Lochmaben F.C.

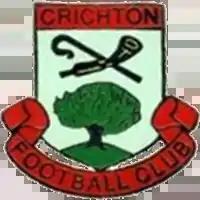
Crichton F.C. logo

The most recent incarnation of the club formed in 1972 as Auldgirth Football Club playing in local amateur leagues. Auldgirth FC was renamed to Blackwood Dynamos Football Club before a 1999 rename to reflect their home ground is Crichton Hospital Park. They were originally to adopt the title Crichton Royal Football Club, but never assumed the "Royal" part of the name. Their strip consisted of blue and white.